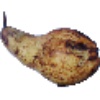
Label: pear_abate